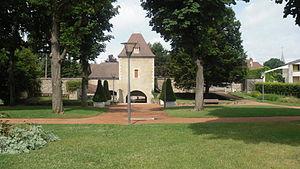
Parc Andreau de Cusset
Cusset est une commune française, située sur les contreforts de la Montagne bourbonnaise, dans le département de l'Allier, en région Auvergne-Rhône-Alpes.